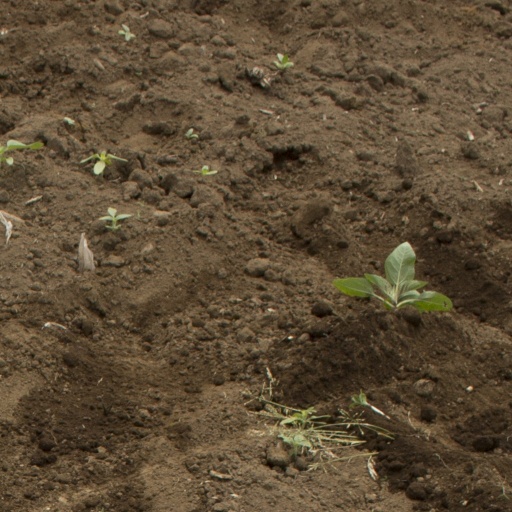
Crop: Jerusalem artichoke